Cincinnatier Freie Presse

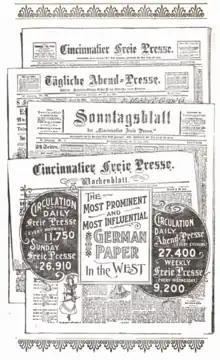
A 1901 advertisement for the "Cincinnatier Freie Presse" featuring its different editions

Cincinnatier Freie Presse was a German-language newspaper based in Cincinnati, Ohio. It was founded in 1872 as the "Cincinnati Courier", and in 1874 re-branded as the "Cincinnati Freie Presse". "Tägliches Cincinnatier Volksblatt" was absorbed into this paper after December 1919. The paper became a weekly in 1941.